Genzebe Dibaba

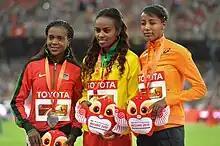
Genzebe (center) with Faith Kipyegon (L) and Sifan Hassan (R) at the medal ceremony during the 2015 World Championships in Beijing

During 2015 Genzebe changed shoe sponsor. In February in XL-Galan, Stockholm, she ran for Adidas, and in March in Carlsbad (CA, USA), she had her first official competition in Nike dress in the 5k-race, where she missed the world record by a small margin. The change of sponsor was associated with the change of manager – from Dutch Jos Hermens (Global Sports Communication) to Swedish Ulf Saletti. The manager change happened a few months before the sponsor change. Saletti was a meeting director at Stockholm XL-Galan where she on 19 February 2015 repeated the achievement from the year before by setting a world record, now at the 5000 metres with 14:18.86.